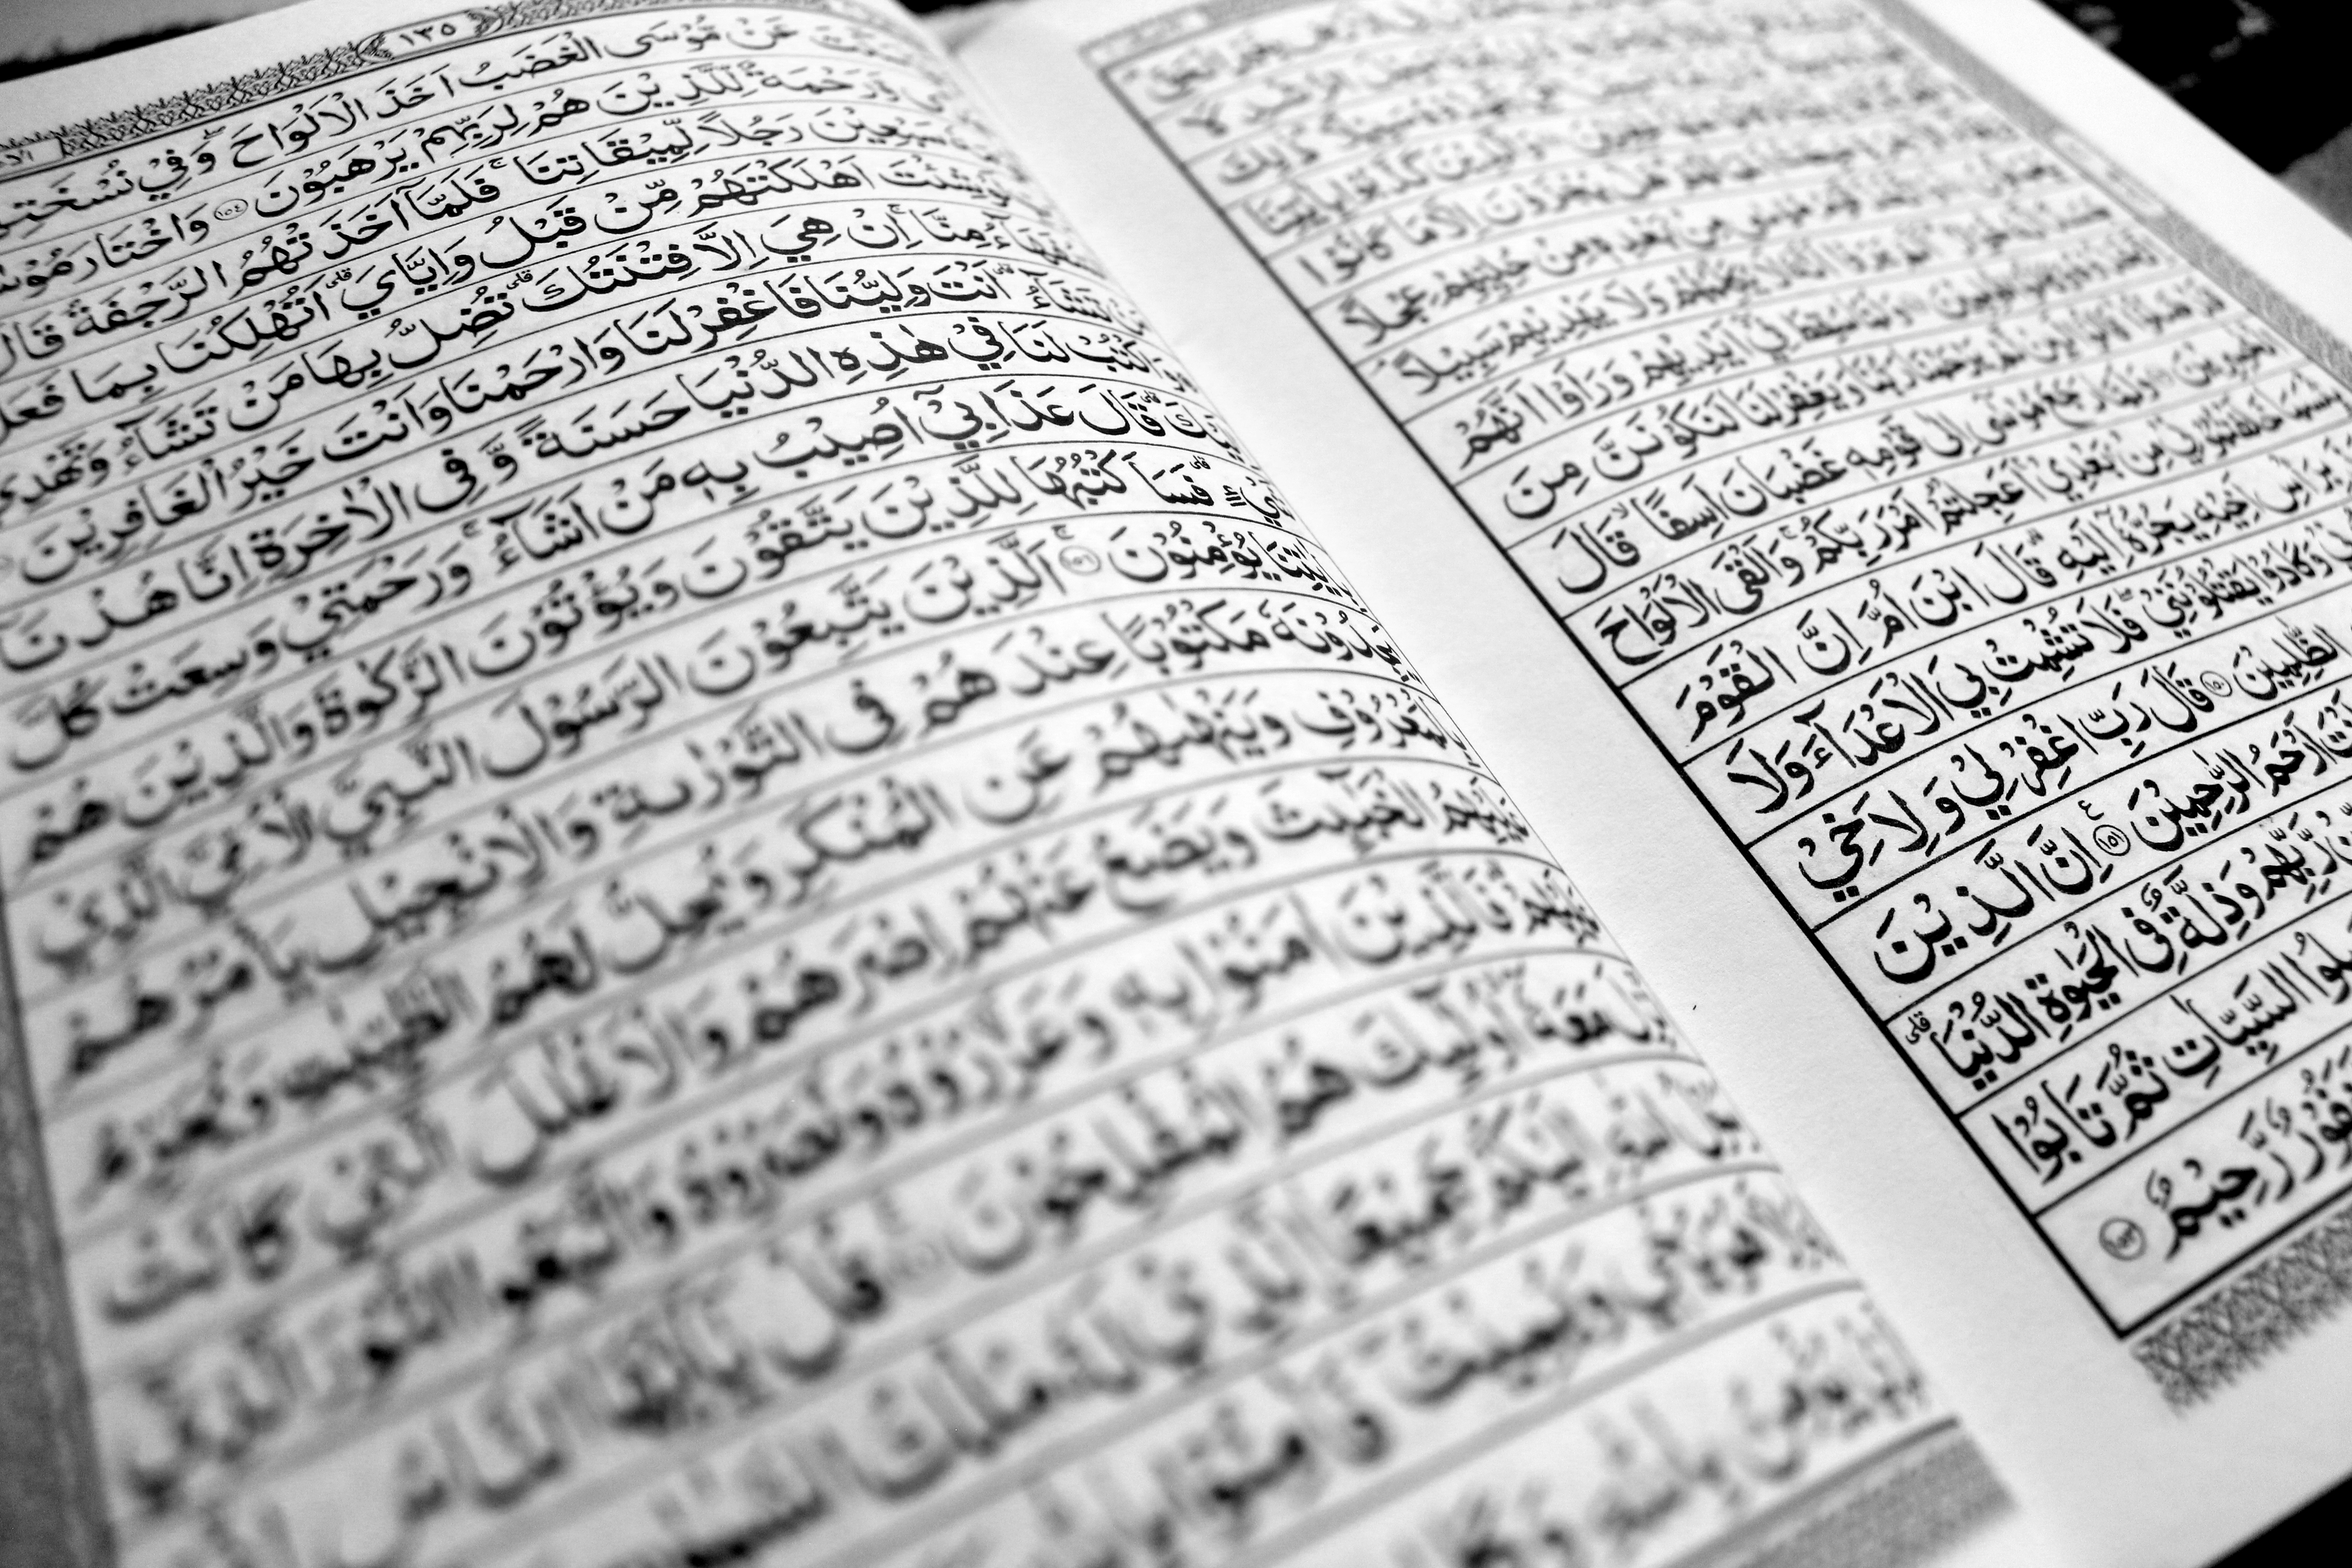
book, text, black and white, font, monochrome, monochrome photography, design, writing